London–Surrey Cycle Classic

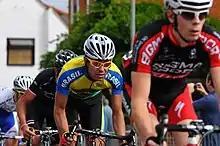
The four-man breakaway. Right to left: Murray, Weber, House and Holohan in Ripley

The race gave one more leg than the previous year in Britain to the season-long UCI European Tour in 2011 by including not only the Rutland–Melton International CiCLE Classic and Tour of Britain but also this prototype long-distance circuit (taking in London twice and its large section within Surrey). The course would also witness most of the Summer Olympics road race in 2012, however was slightly modified.